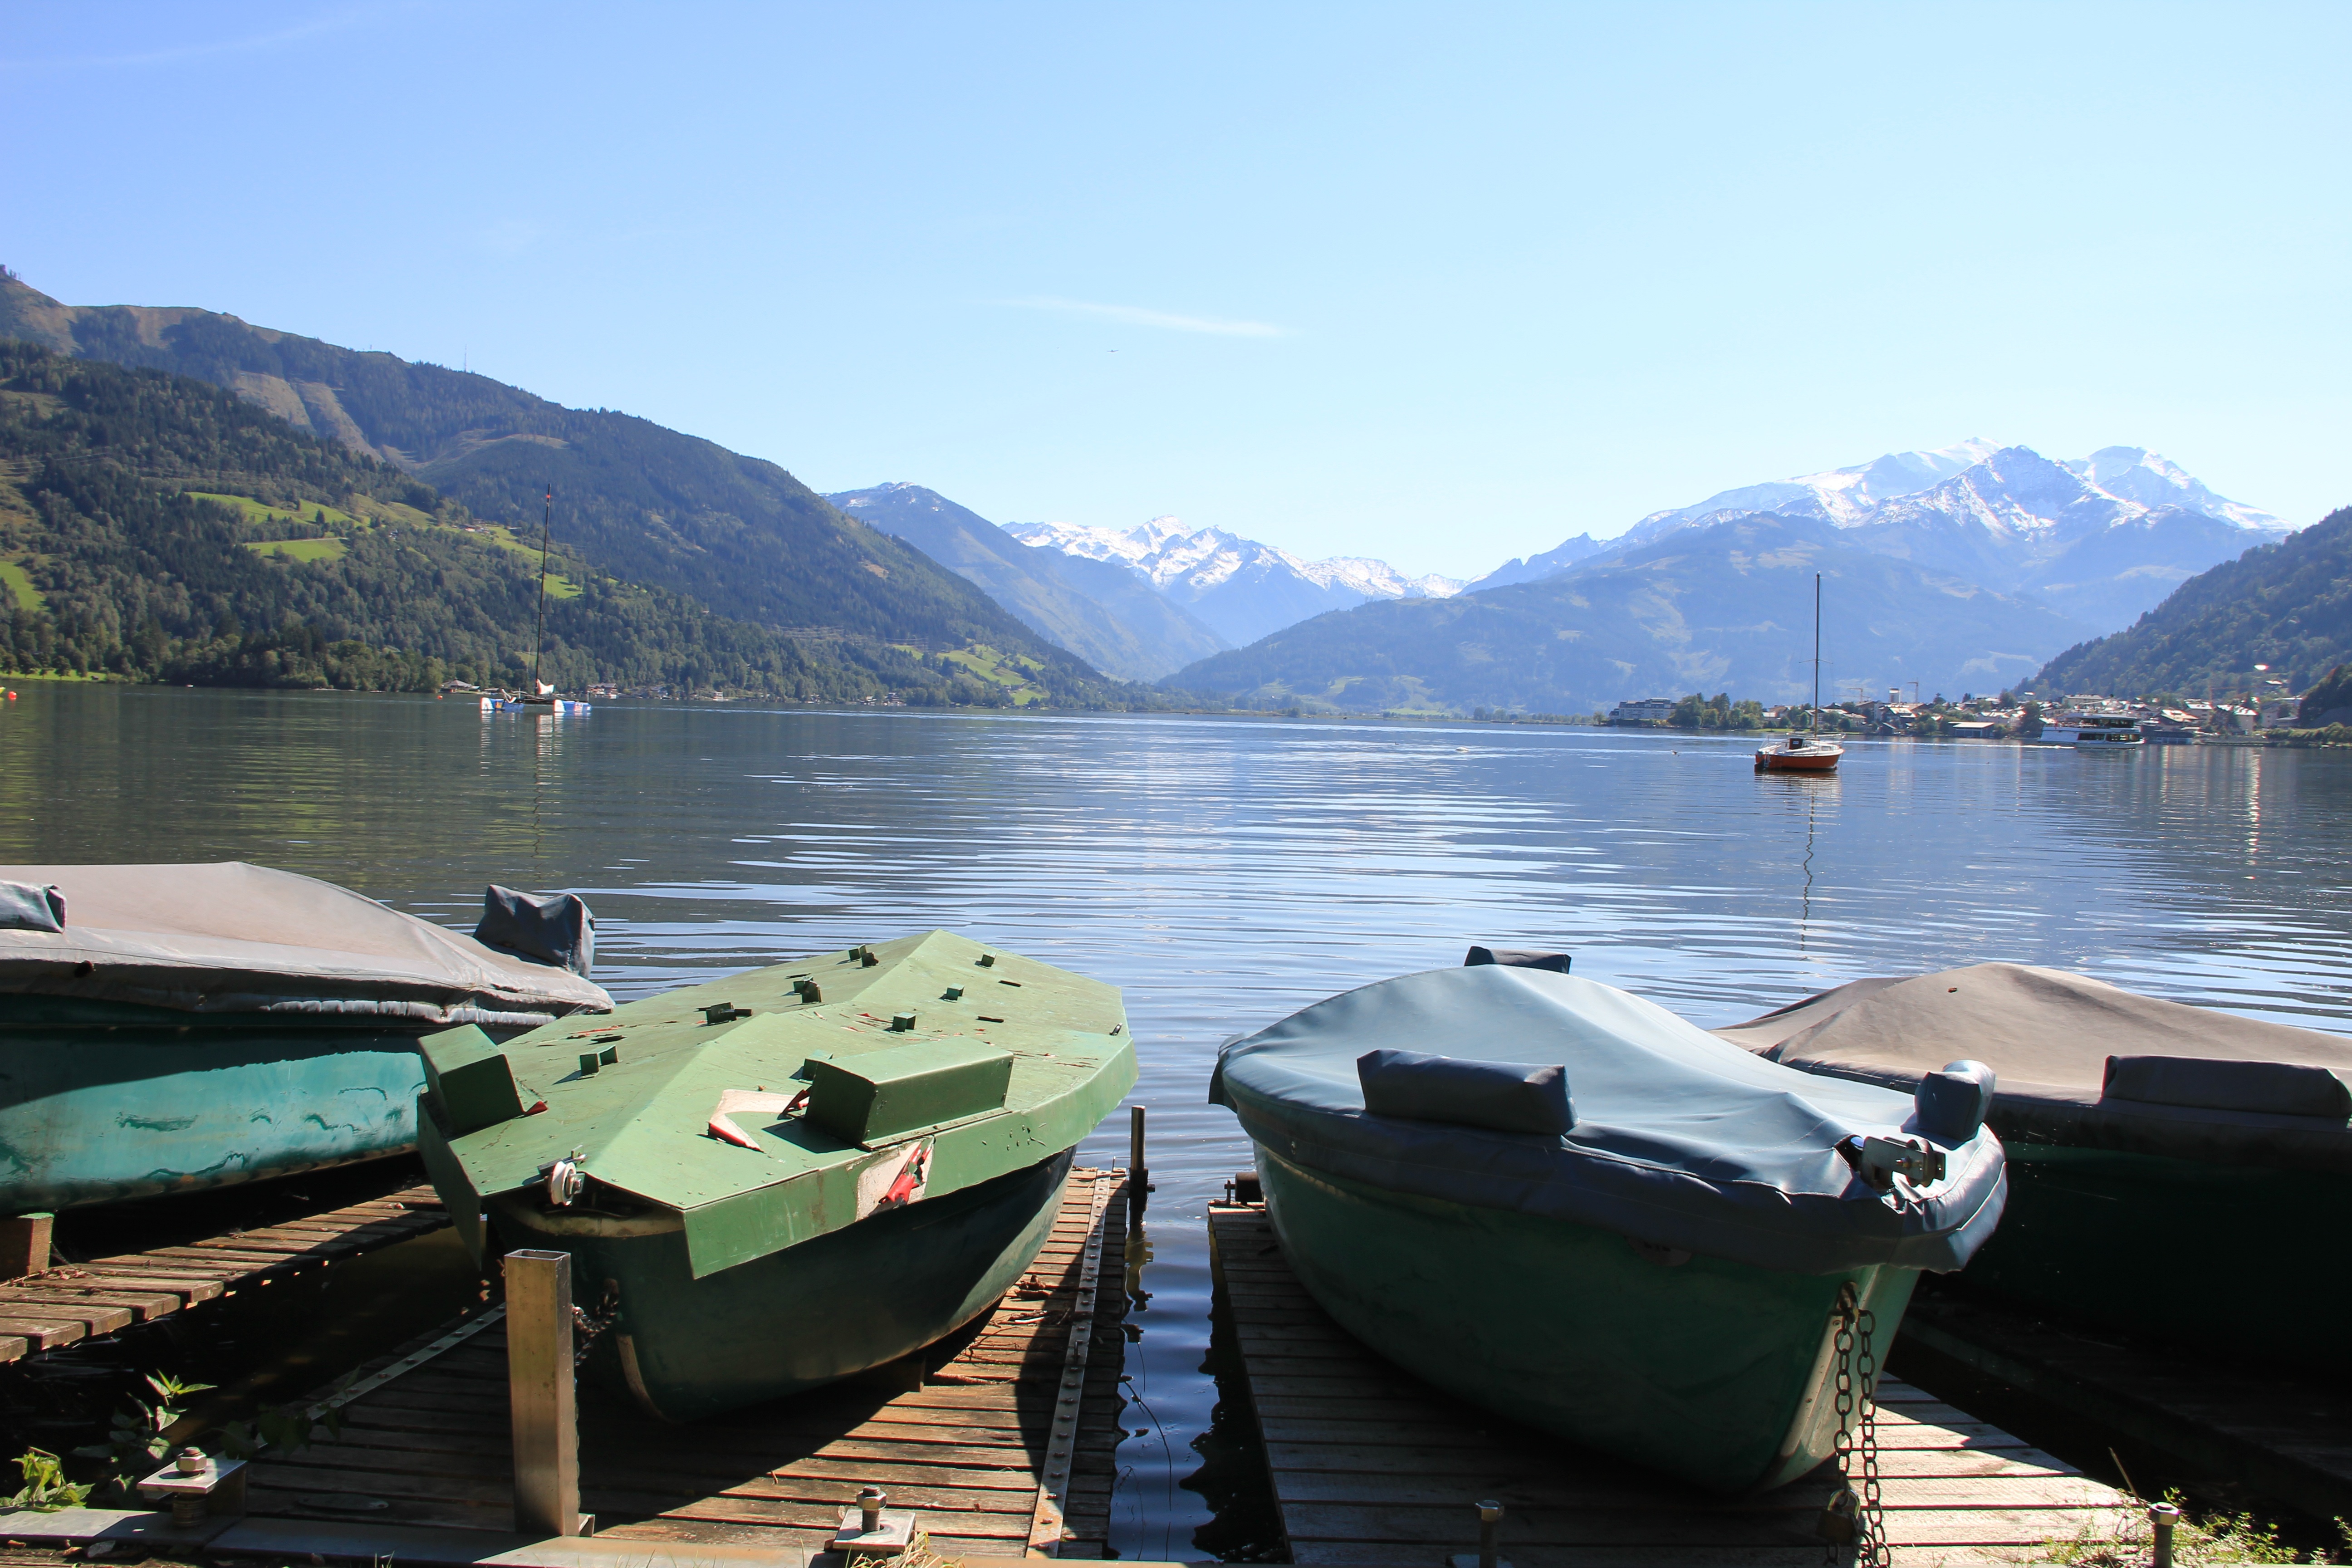
landscape, sea, water, outdoor, dock, boat, lake, valley, travel, europe, green, vehicle, bay, alpine, reservoir, austria, boating, mountains, alps, watercraft, loch, watercraft rowing